Maia

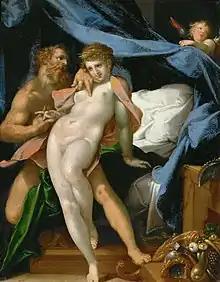

In ancient Roman religion and myth, Maia embodied the concept of growth, as her name was thought to be related to the comparative adjective "maius, maior" "larger, greater". Originally, she may have been a homonym independent of the Greek Maia, whose myths she absorbed through the Hellenization of Latin literature and culture.